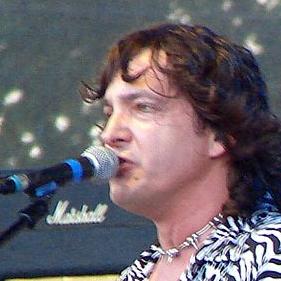
Age: 47